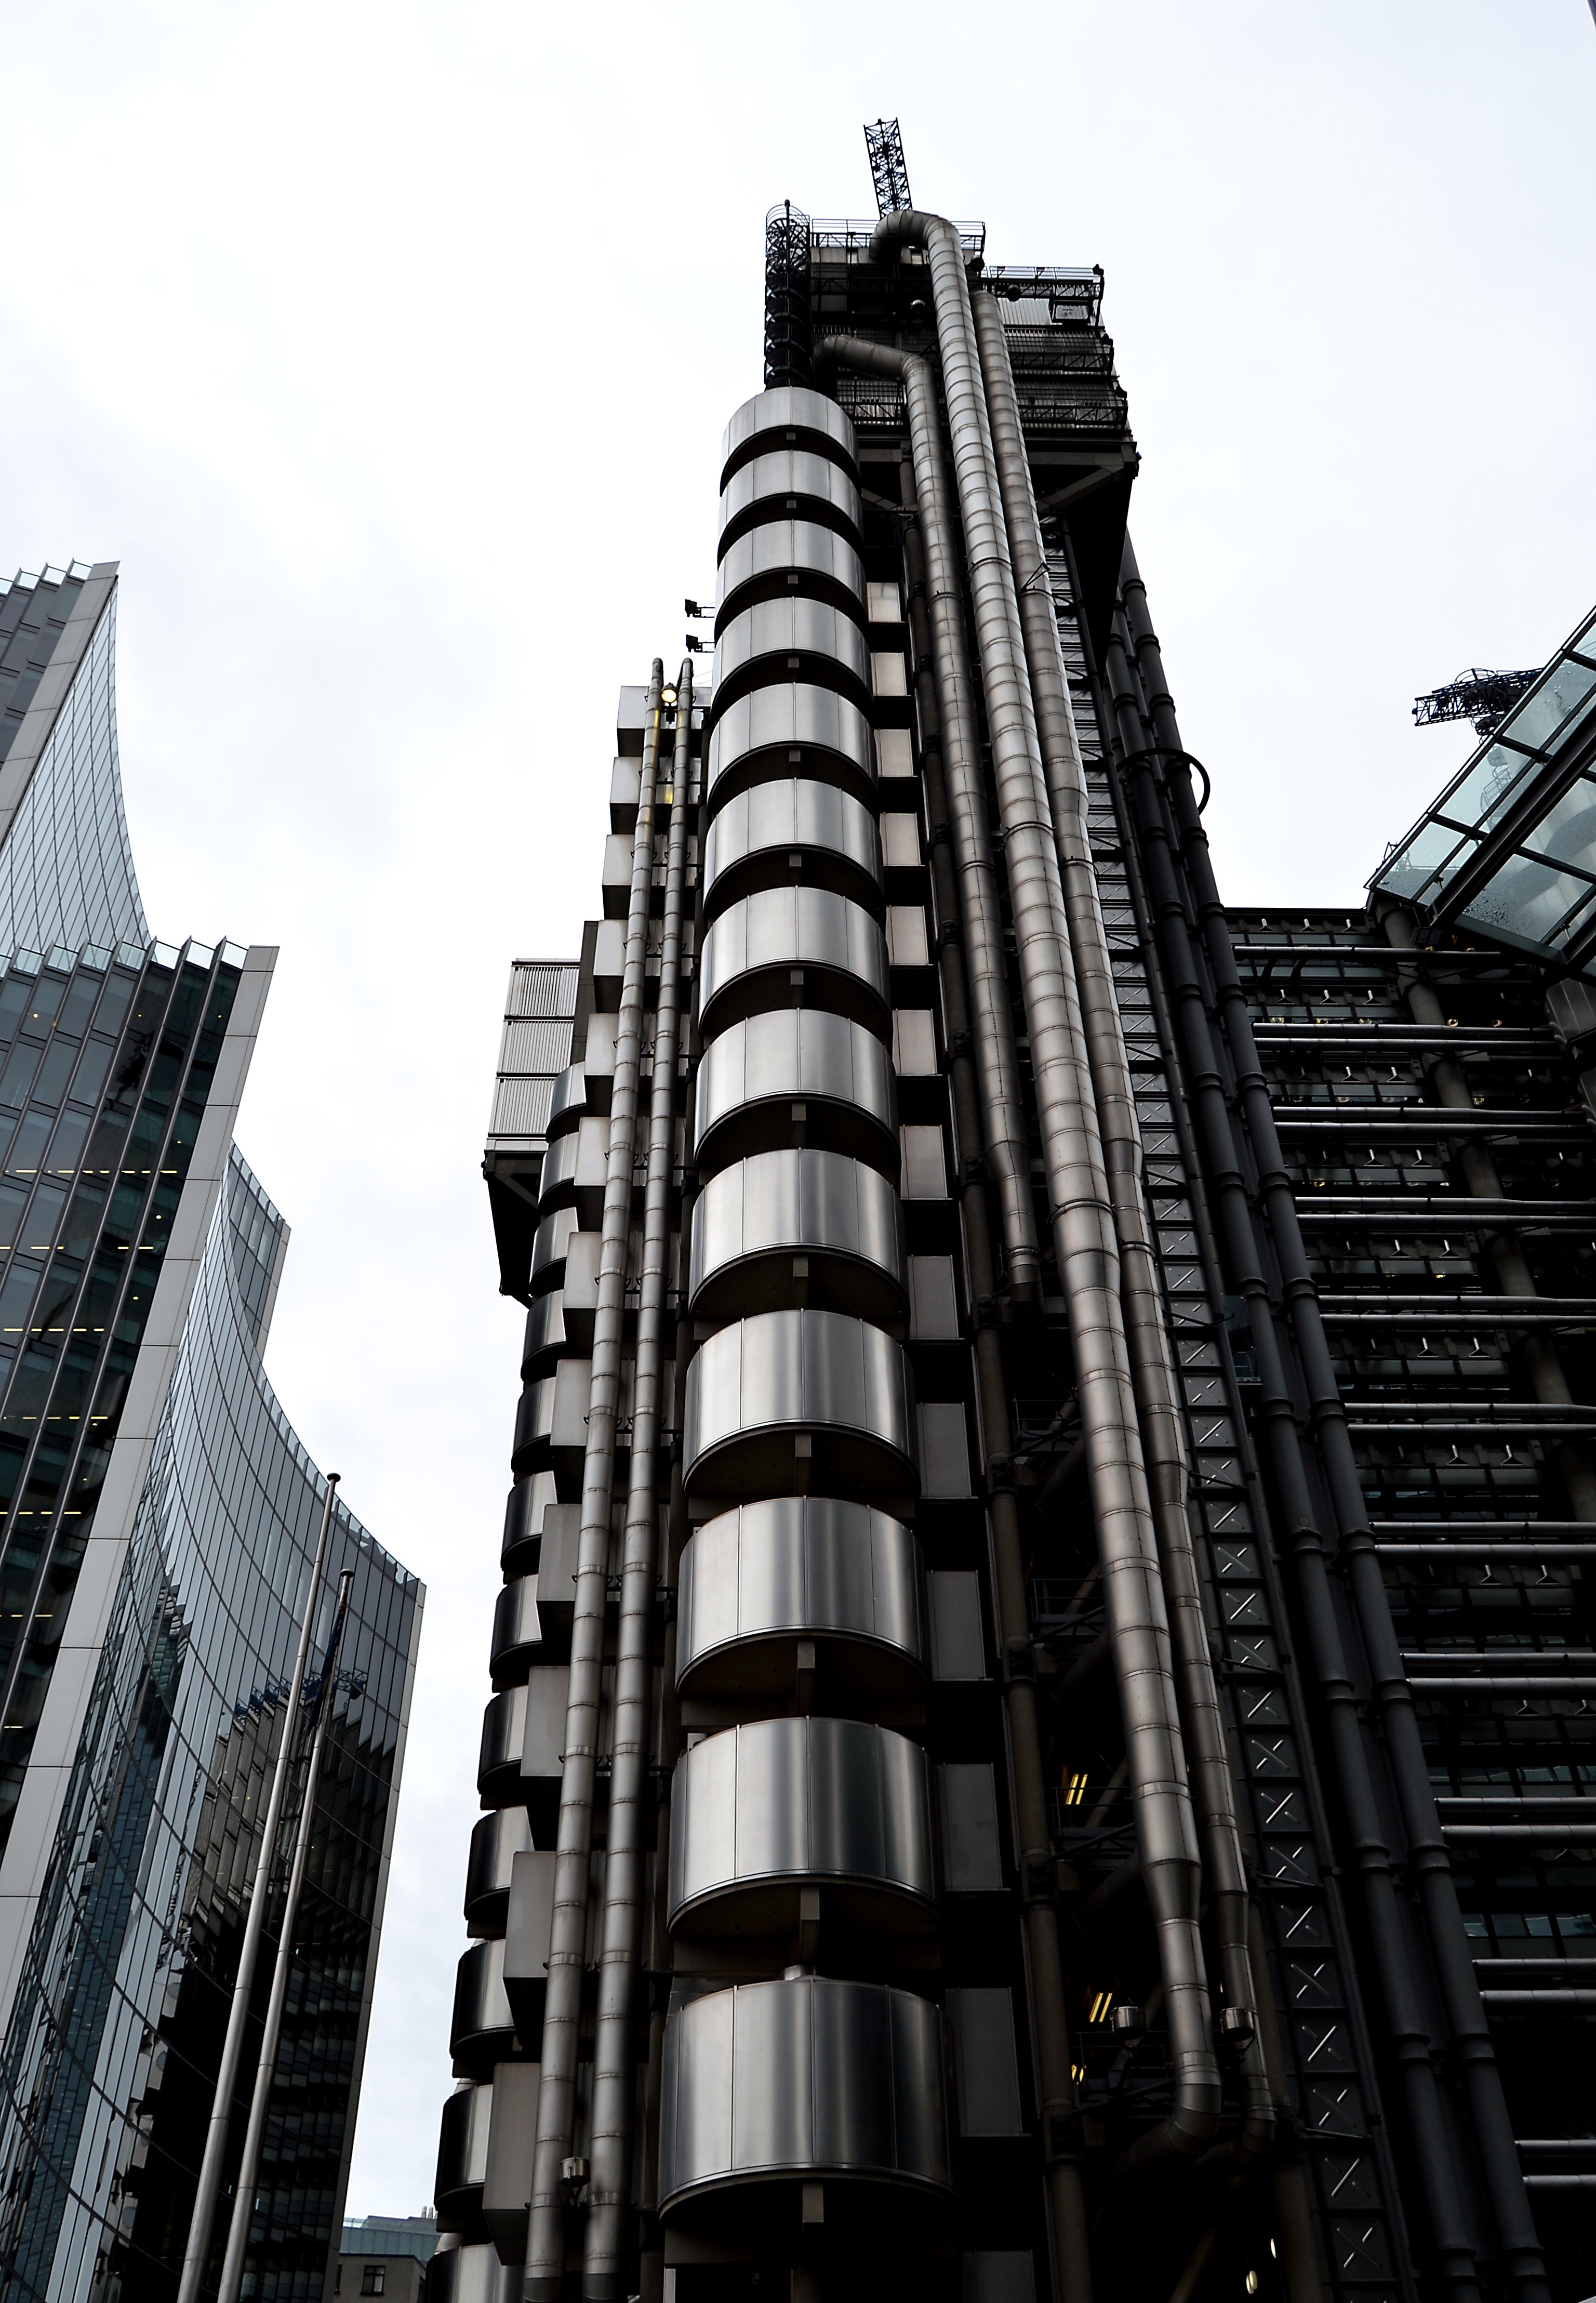
black and white, architecture, building, city, skyscraper, cityscape, downtown, tower, landmark, facade, monochrome, tower block, england, london, metropolis, condominium, urban area, monochrome photography, human settlement, metropolitan area